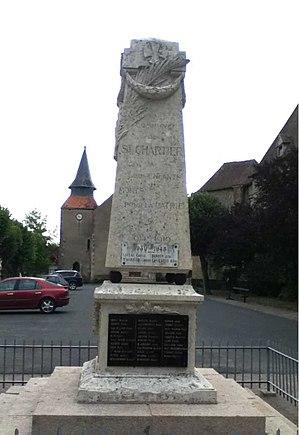
Monument aux Heroes de Saint Chartier Español: Monumento a los Héroes de Saint Chartier